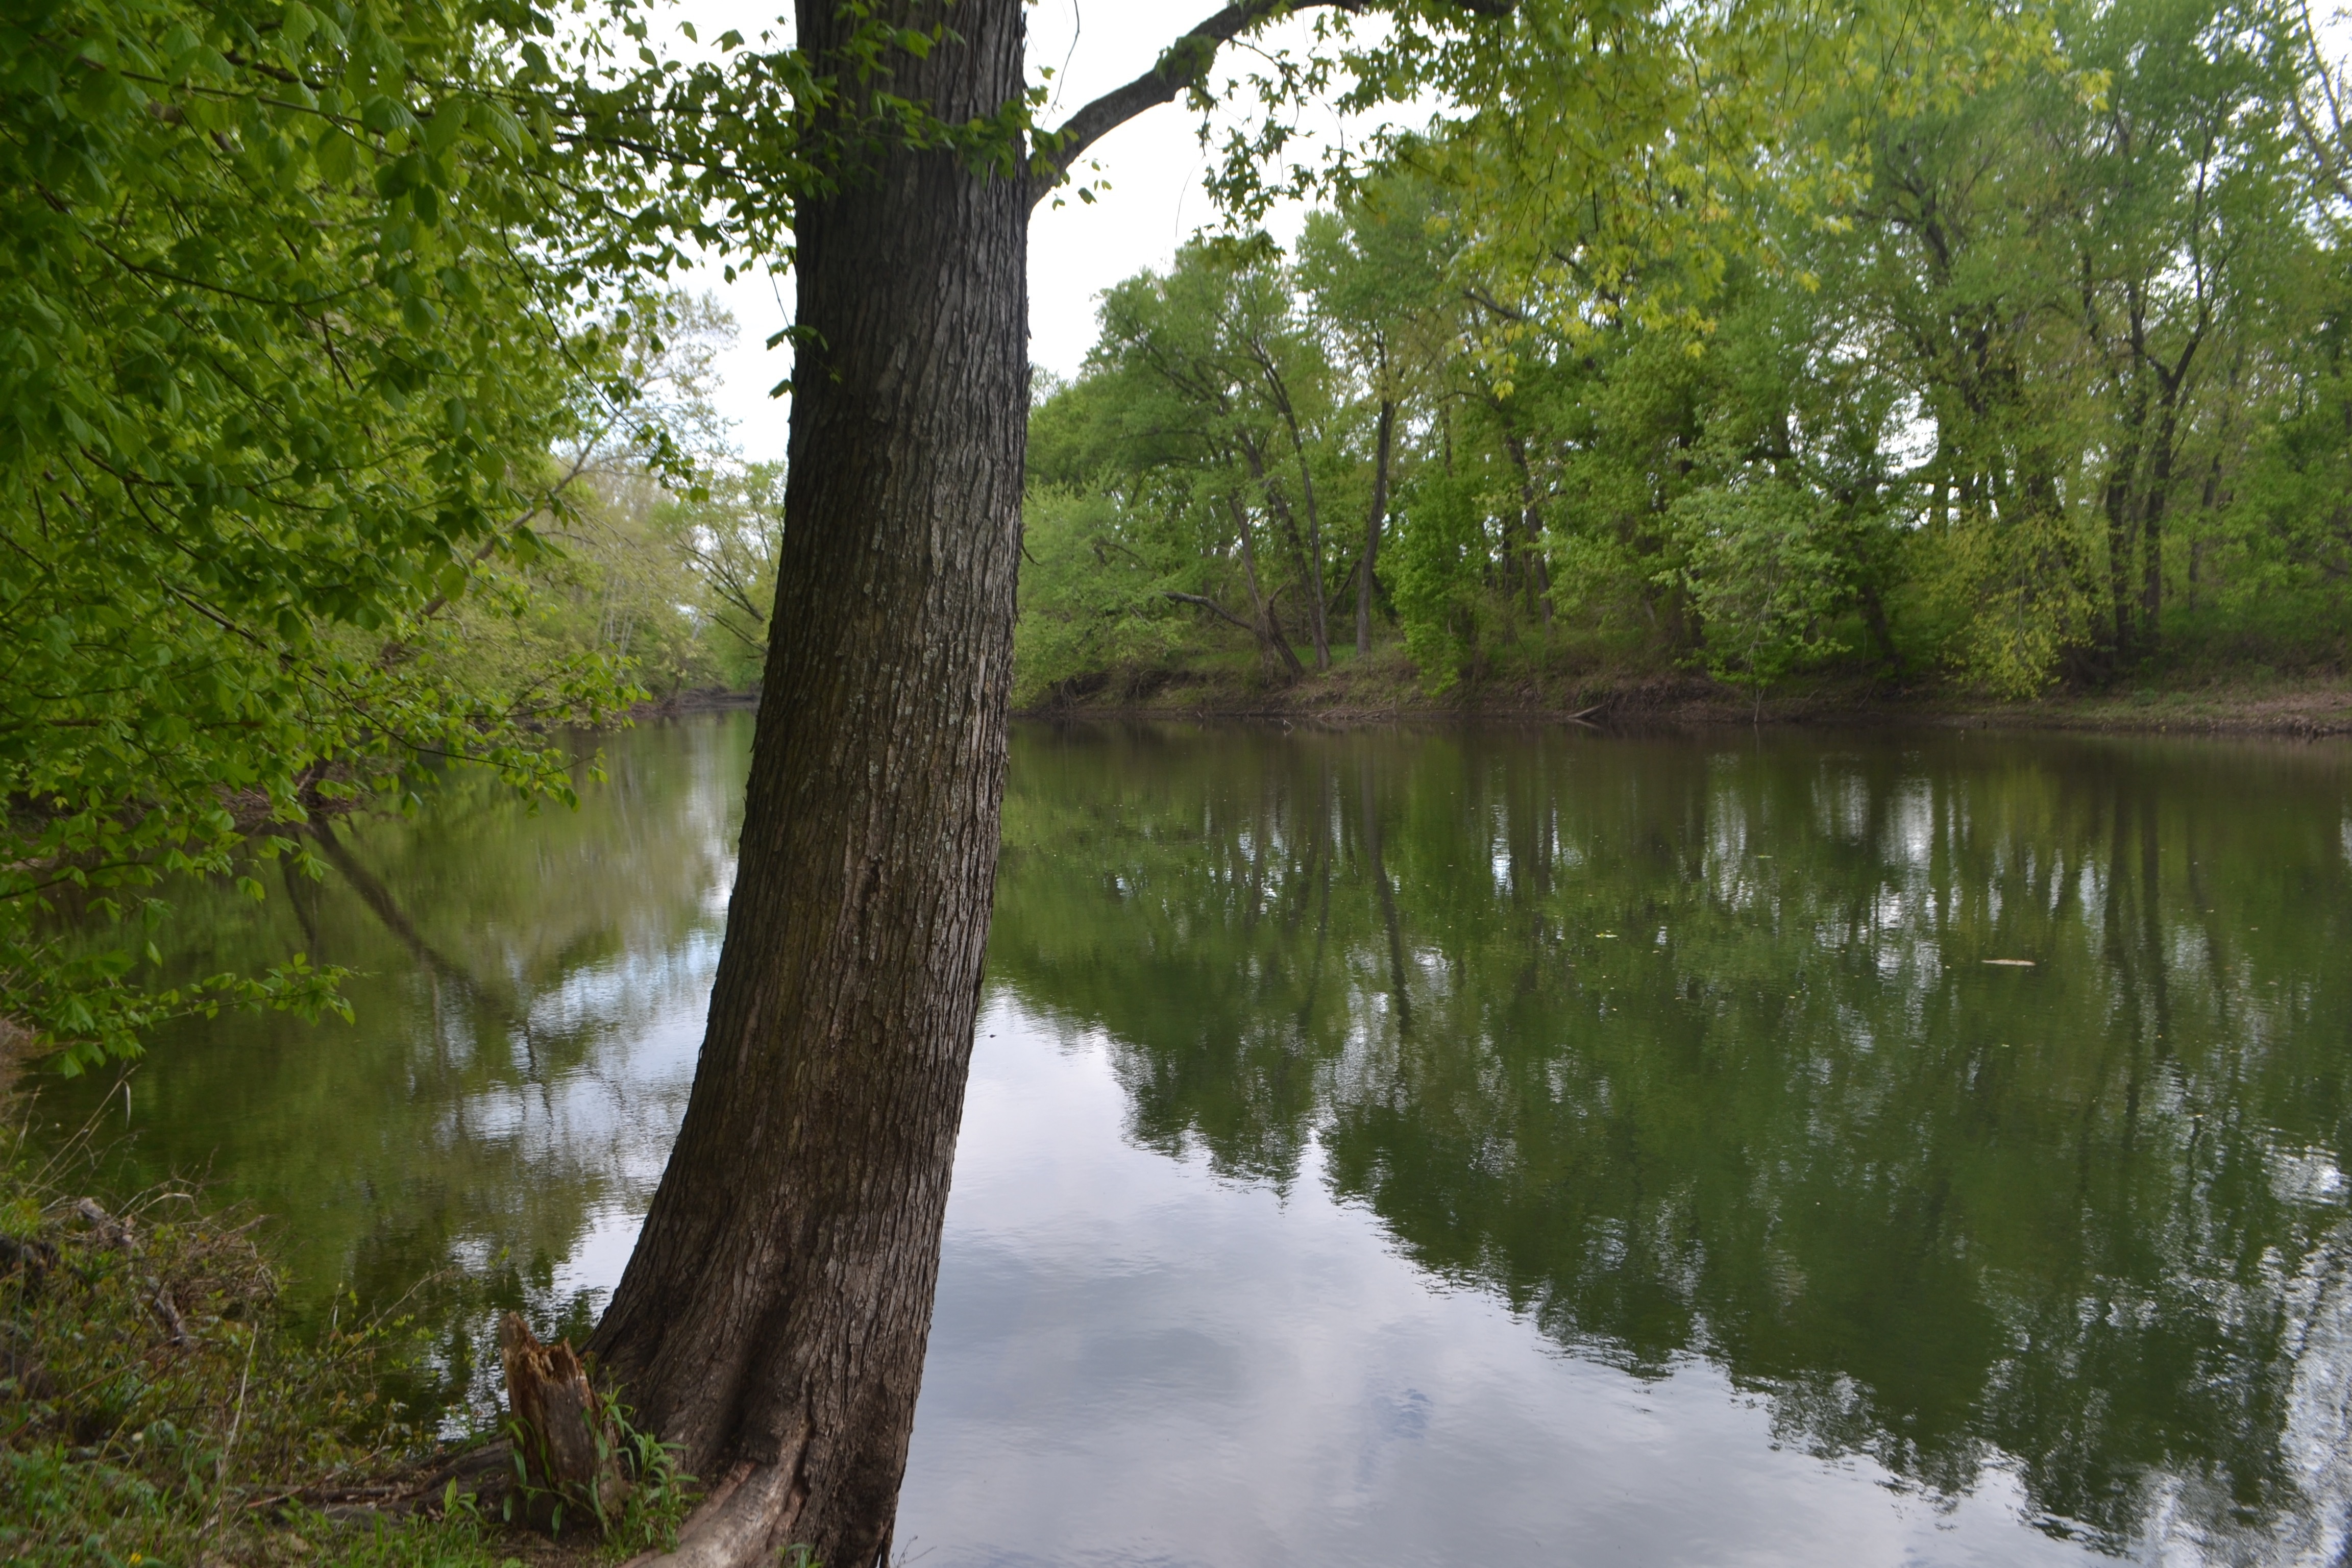
tree, water, forest, creek, swamp, lake, river, pond, stream, reflection, waterway, body of water, wetland, woodland, habitat, ecosystem, watercourse, natural environment, woody plant, bayou, riparian forest